Jacques Villeneuve

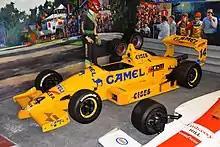
The car Villeneuve drove in the 1989 Italian Formula 3 Championship

Villeneuve went on to sign a three-year contract to drive a Reynard-Alfa Romeo car for Prema in the Italian Formula Three Championship, a deal that was aided by the squad obtaining sponsorship from the Camel cigarette company. Initially struggling to drive a Formula 3 car, he enrolled at the Magione Driving School. Under Henry Morrogh's direction, he gradually developed his character and driving technique. Villeneuve did not qualify five times, failed to finish three of the eleven races, and scored no points. In the 1990 season, he qualified for each of the 12 rounds and scored ten points for 14th in the Drivers' Championship. Villeneuve was considered a title favourite for the 1991 championship. A late-season switch to the Ralt RT35 chassis failed to improve his performance, but he still finished sixth overall with 20 points and 3 podiums. In late 1991, Villeneuve finished eighth in both the Macau Grand Prix and the Formula 3 Fuji Cup.